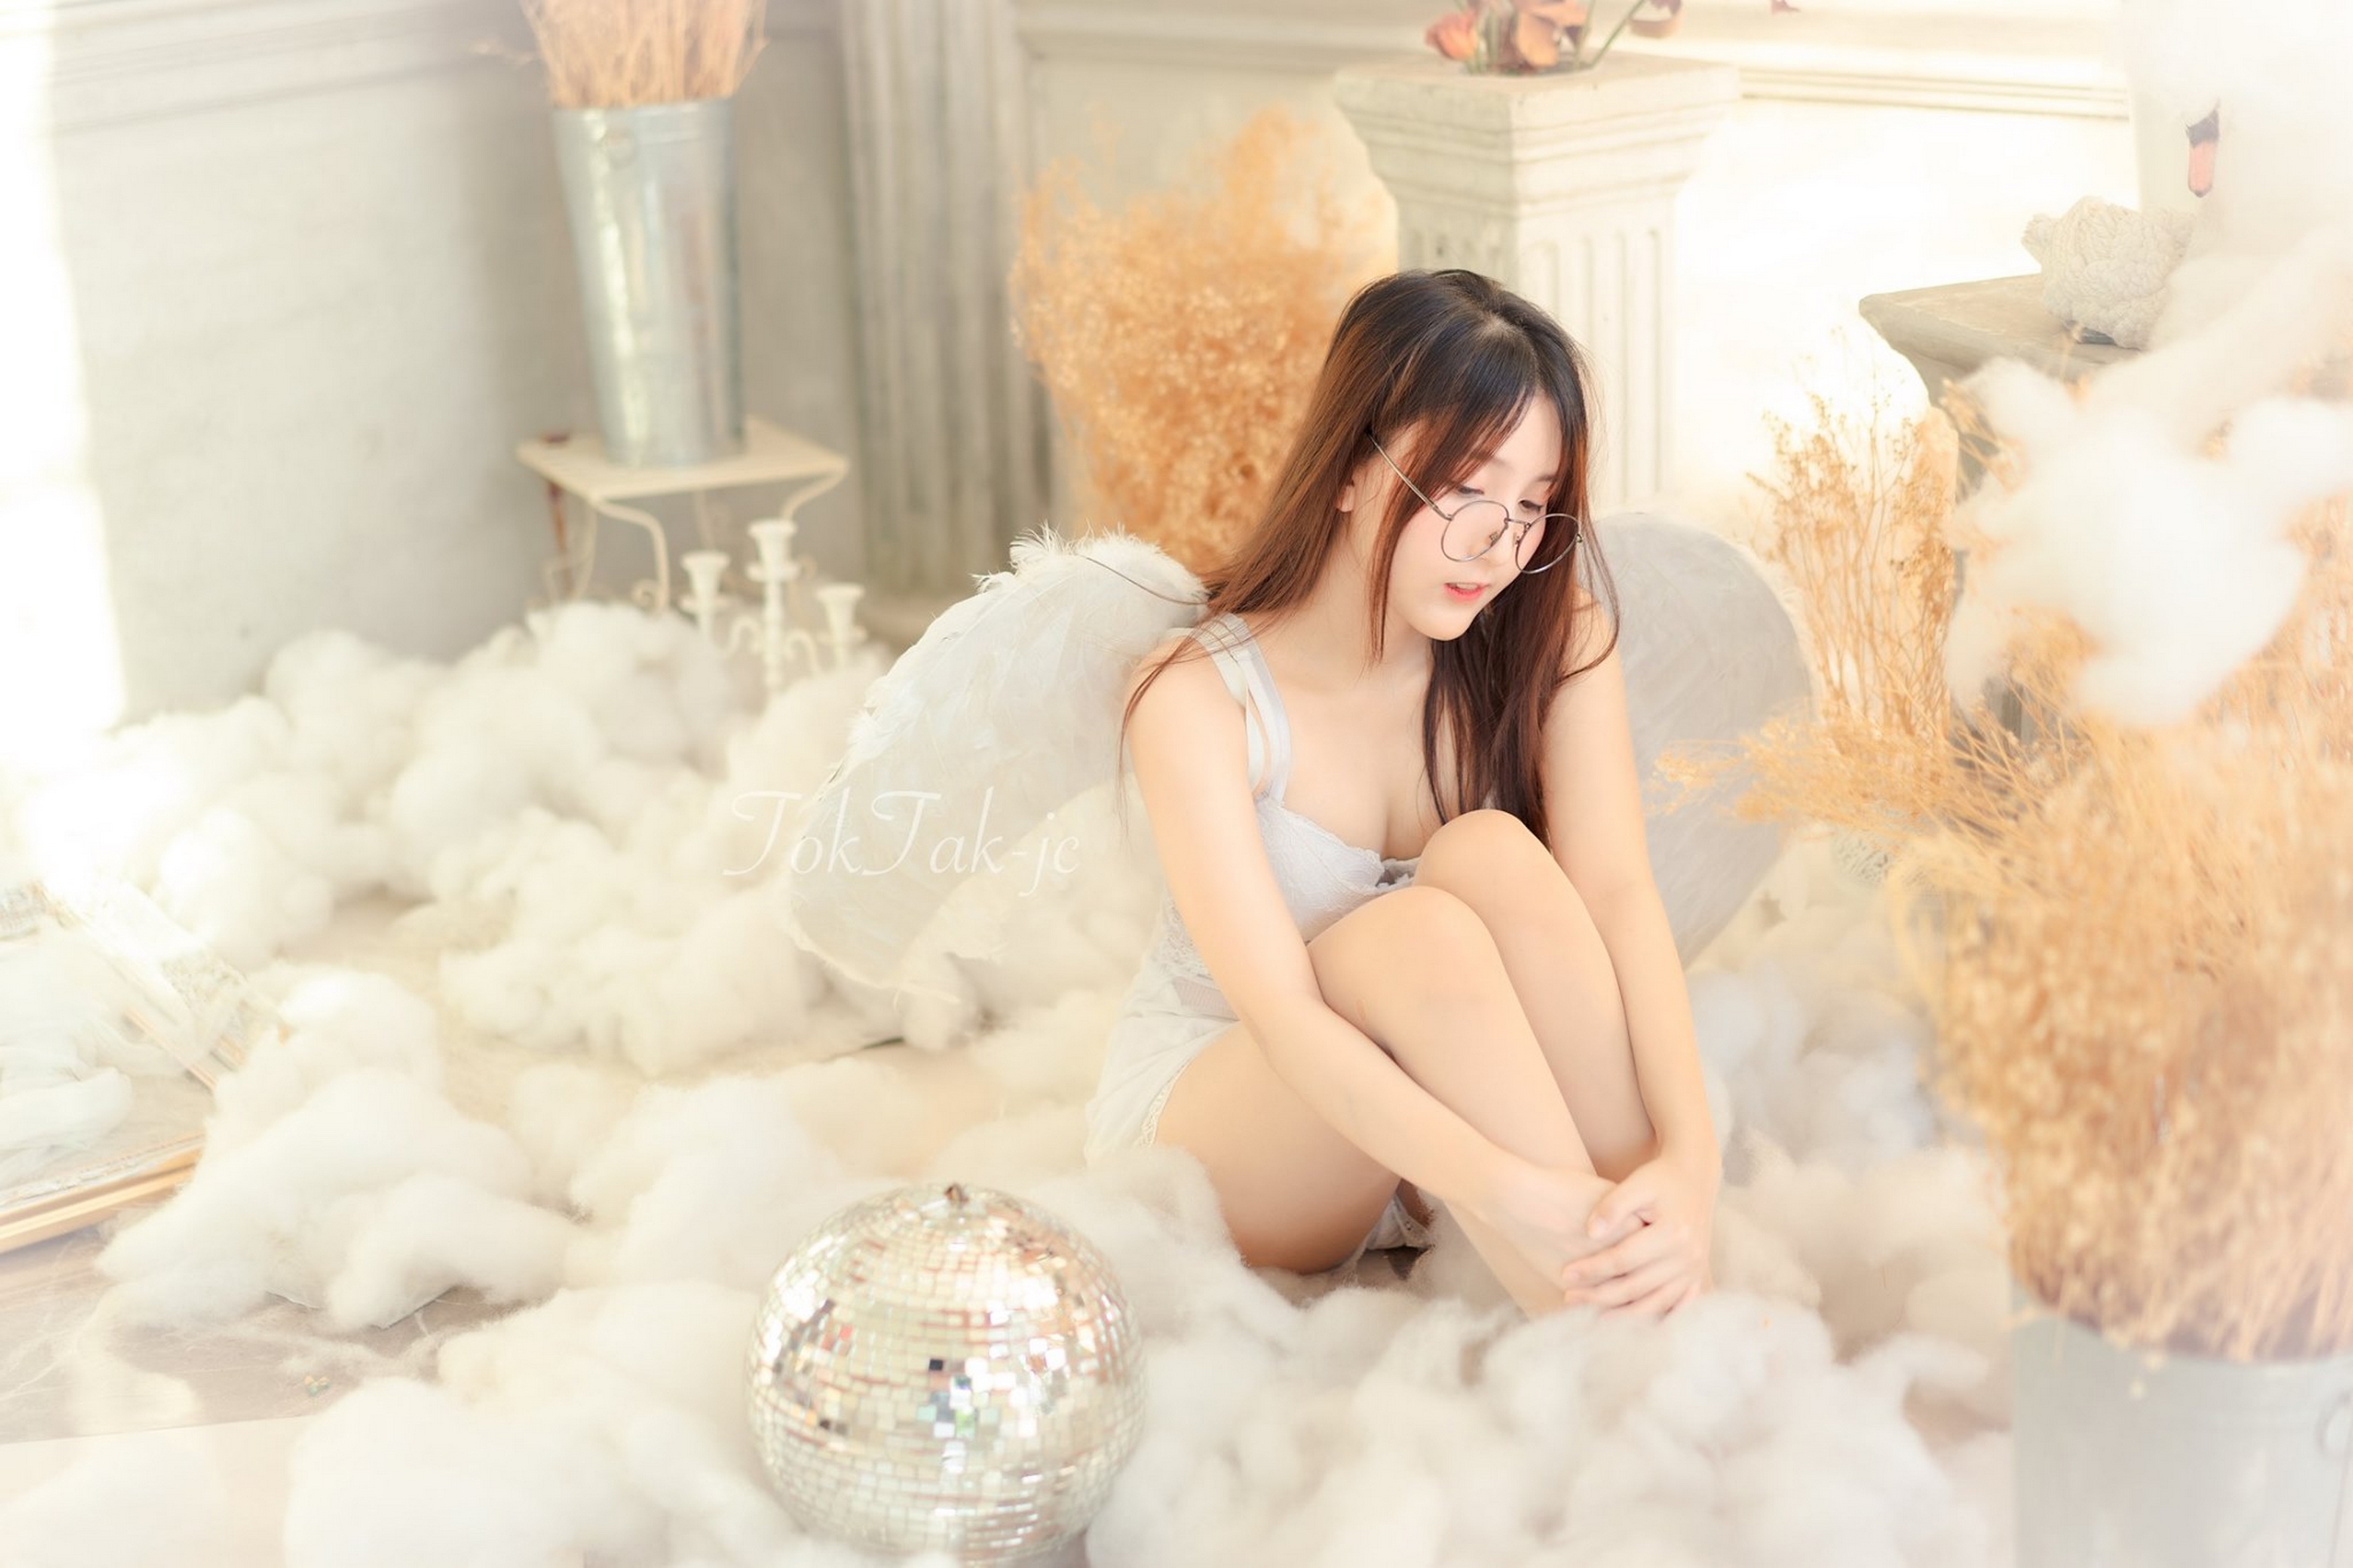
girl, woman, asian, cute, white, skin, beauty, fur, gravure idol, japanese idol, leg, dress, textile, room, smile, wedding dress, photography, sitting, long hair, happy